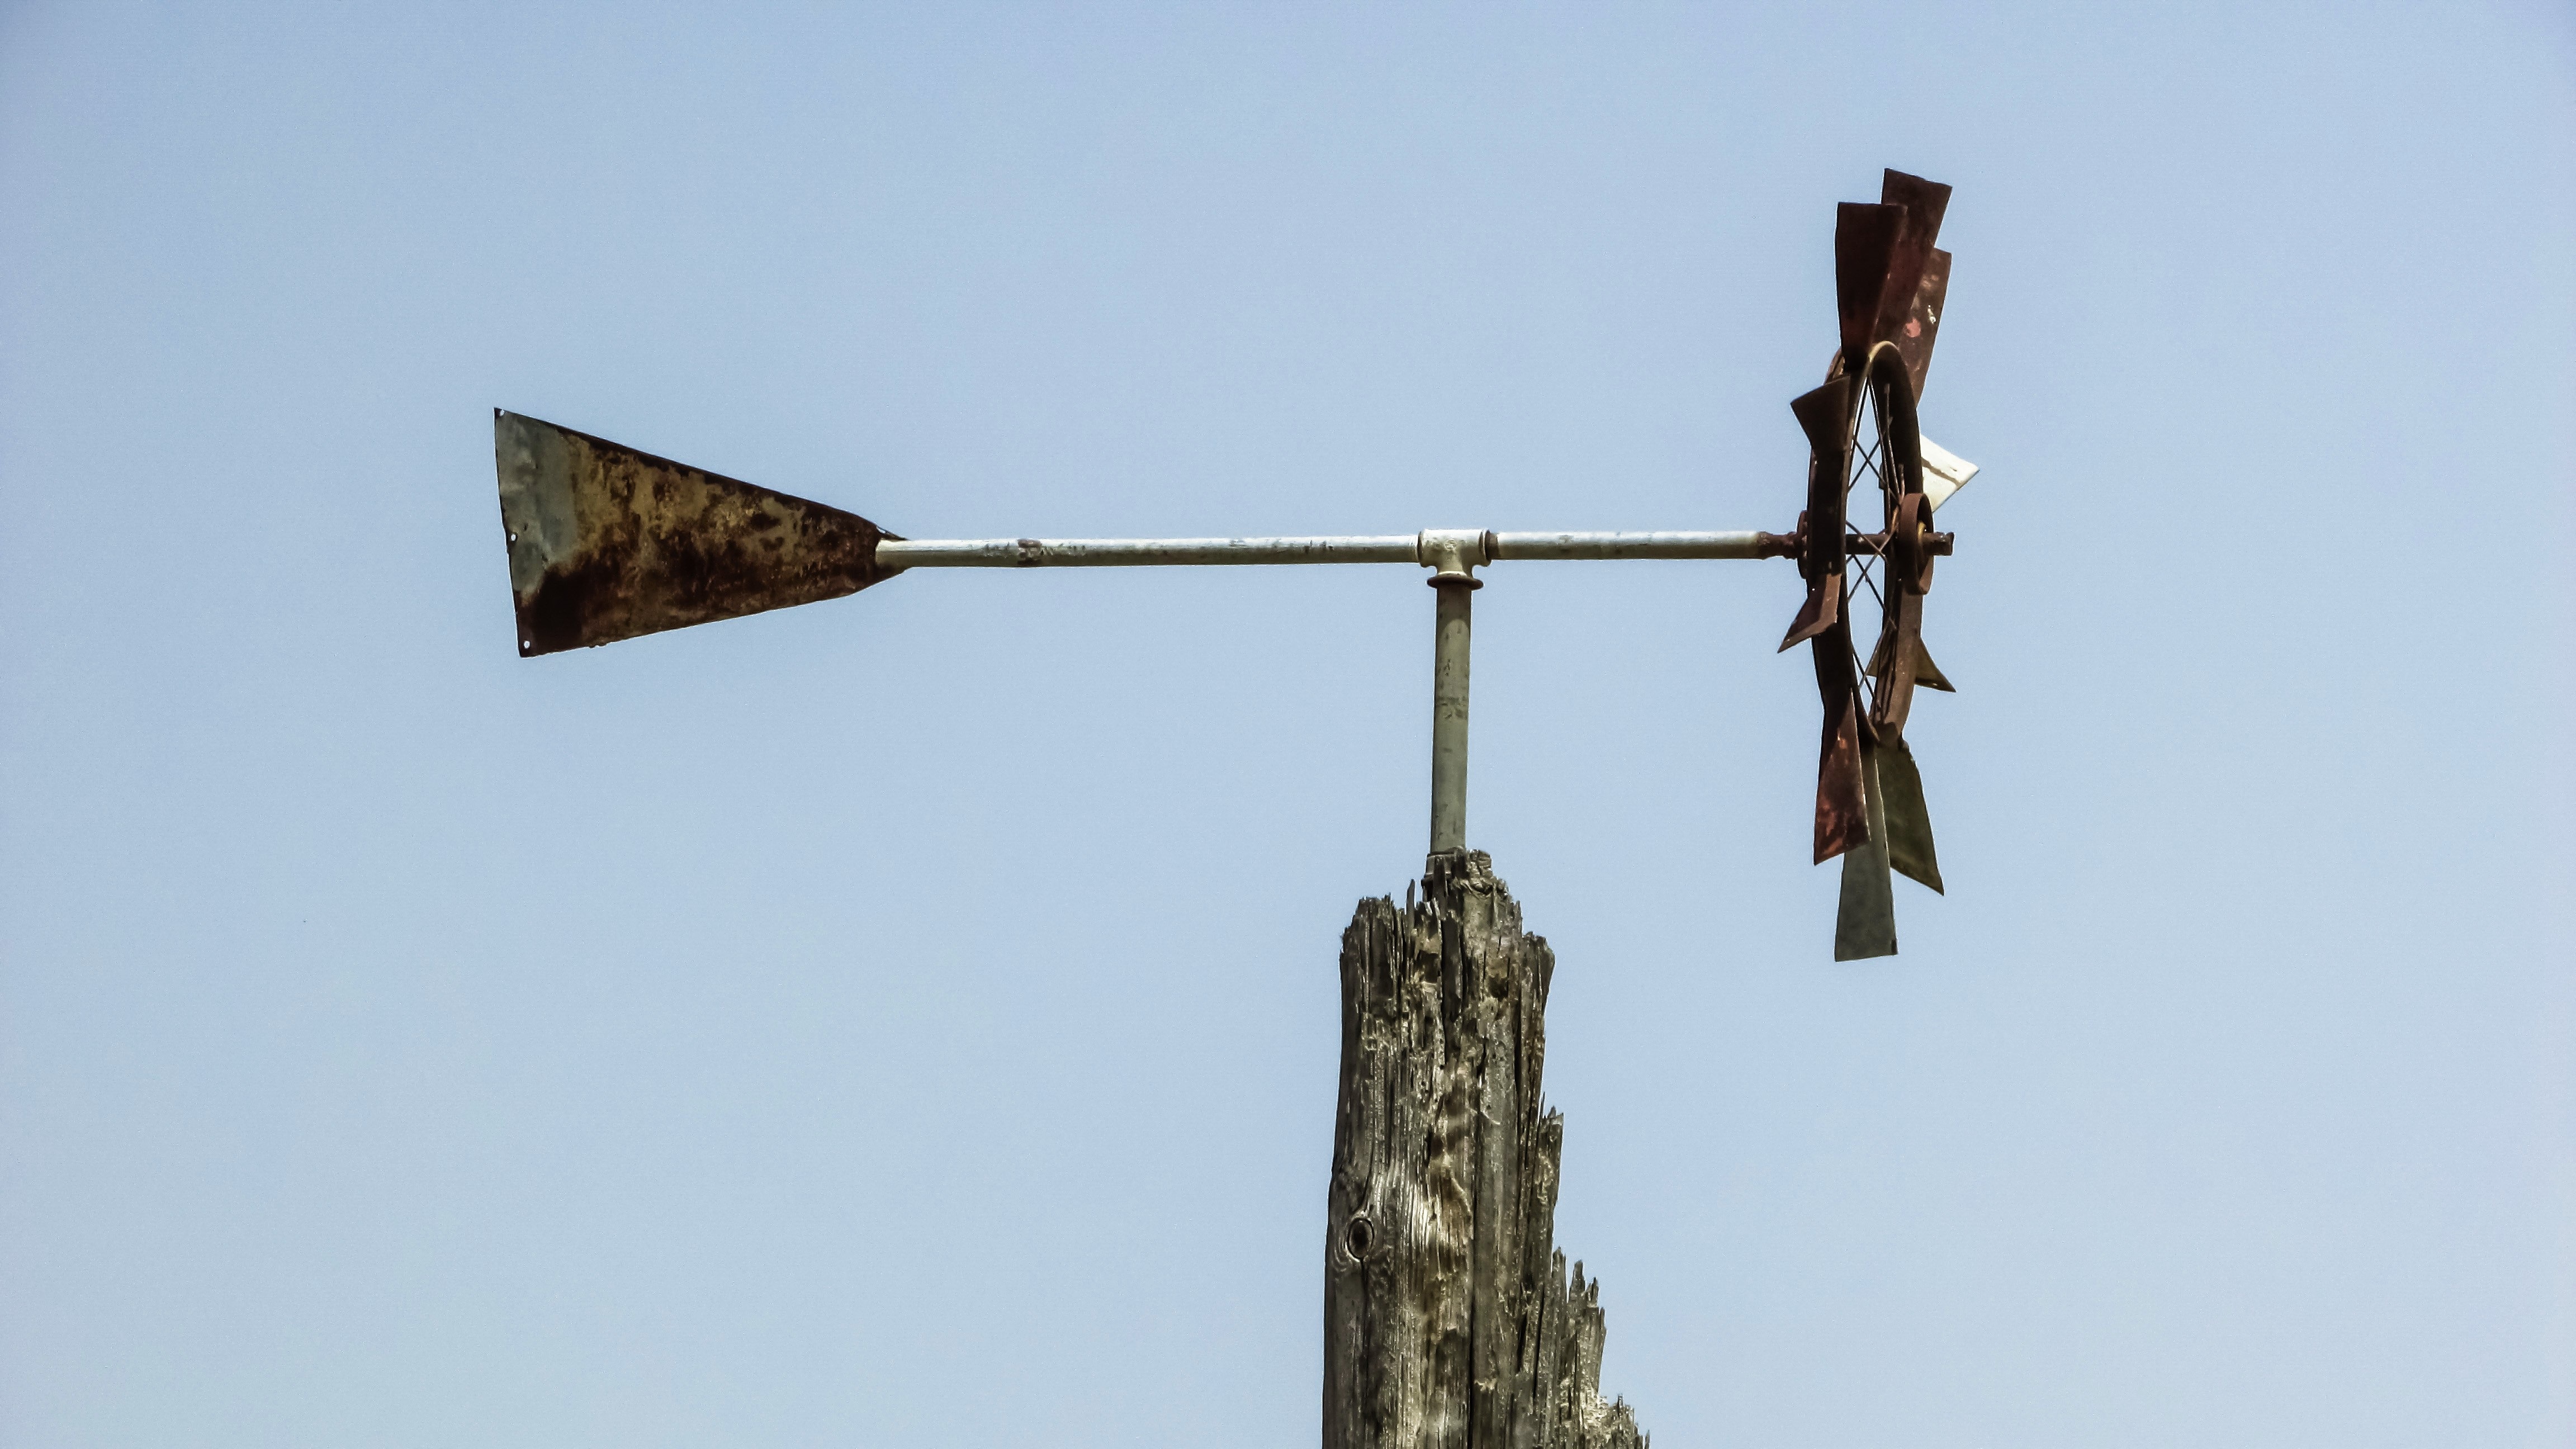
farm, antique, wind, old, mast, street light, lighting, weathered, rusty, light fixture, cyprus, aged, weathercock